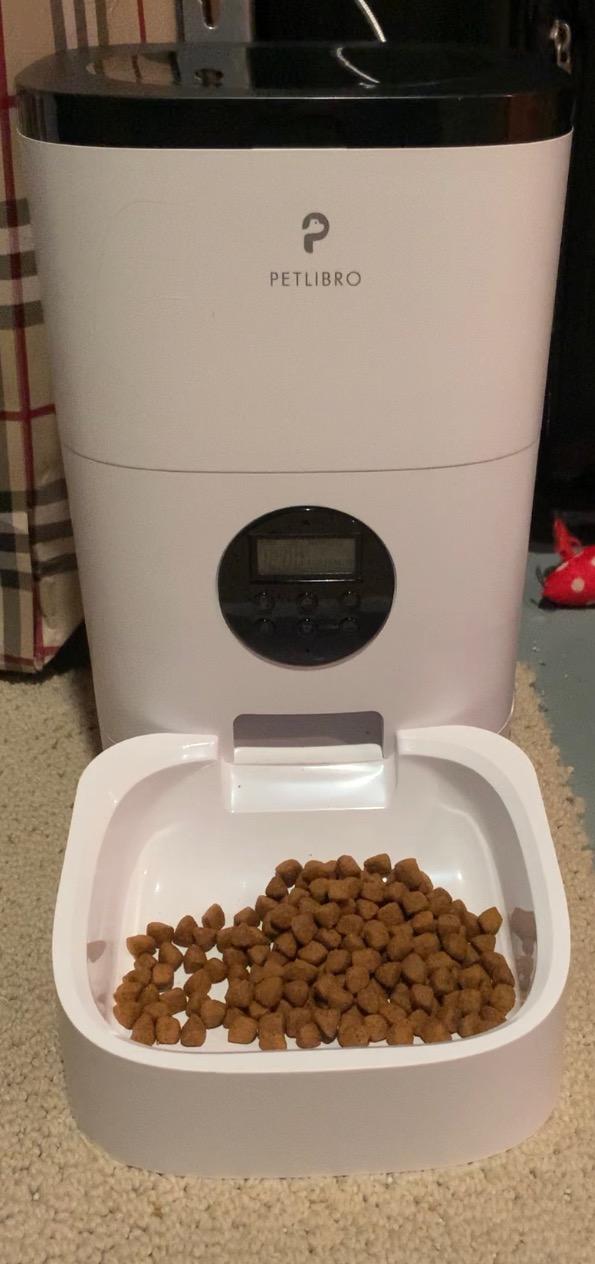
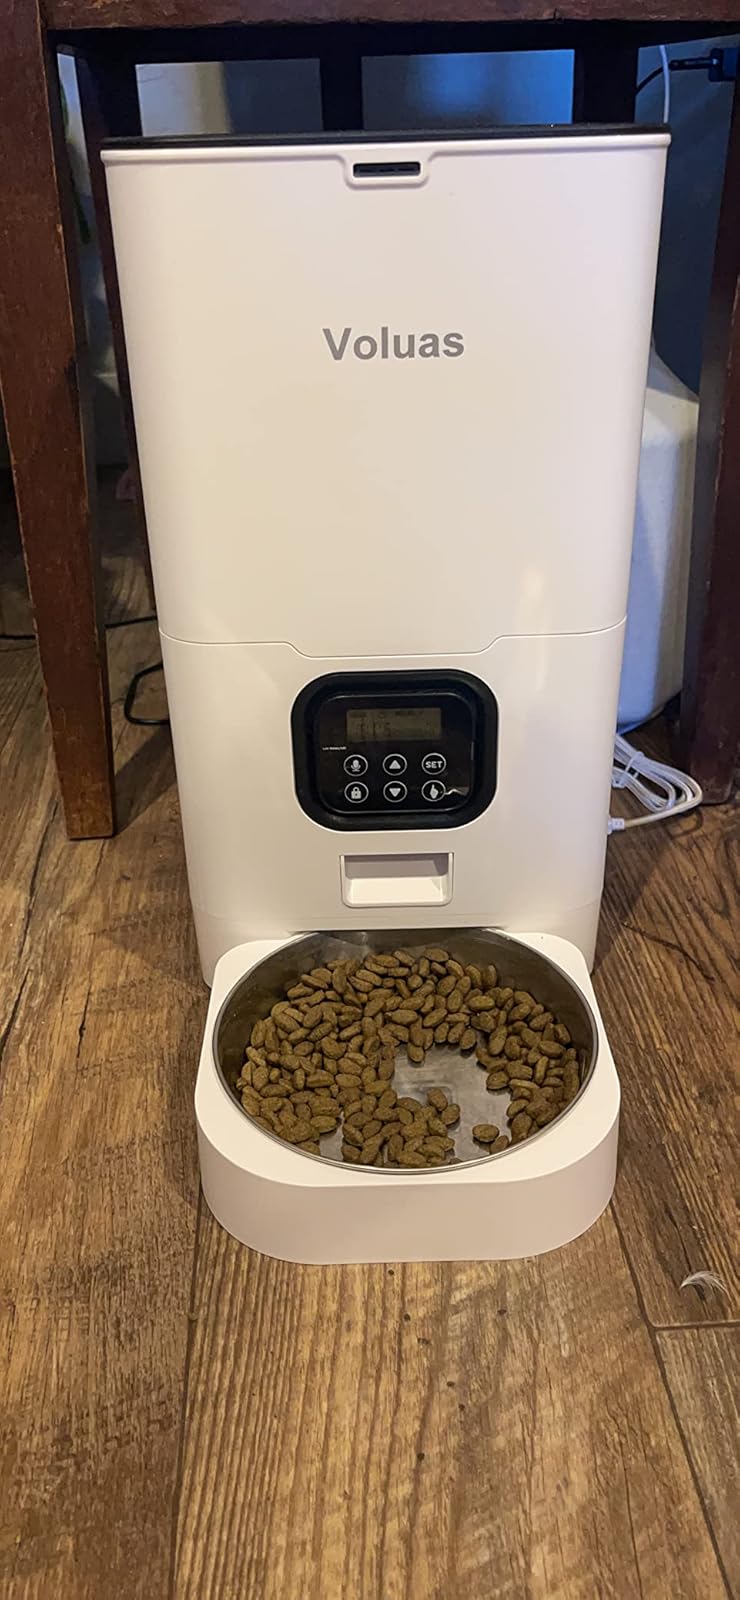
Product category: items_feeder
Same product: no